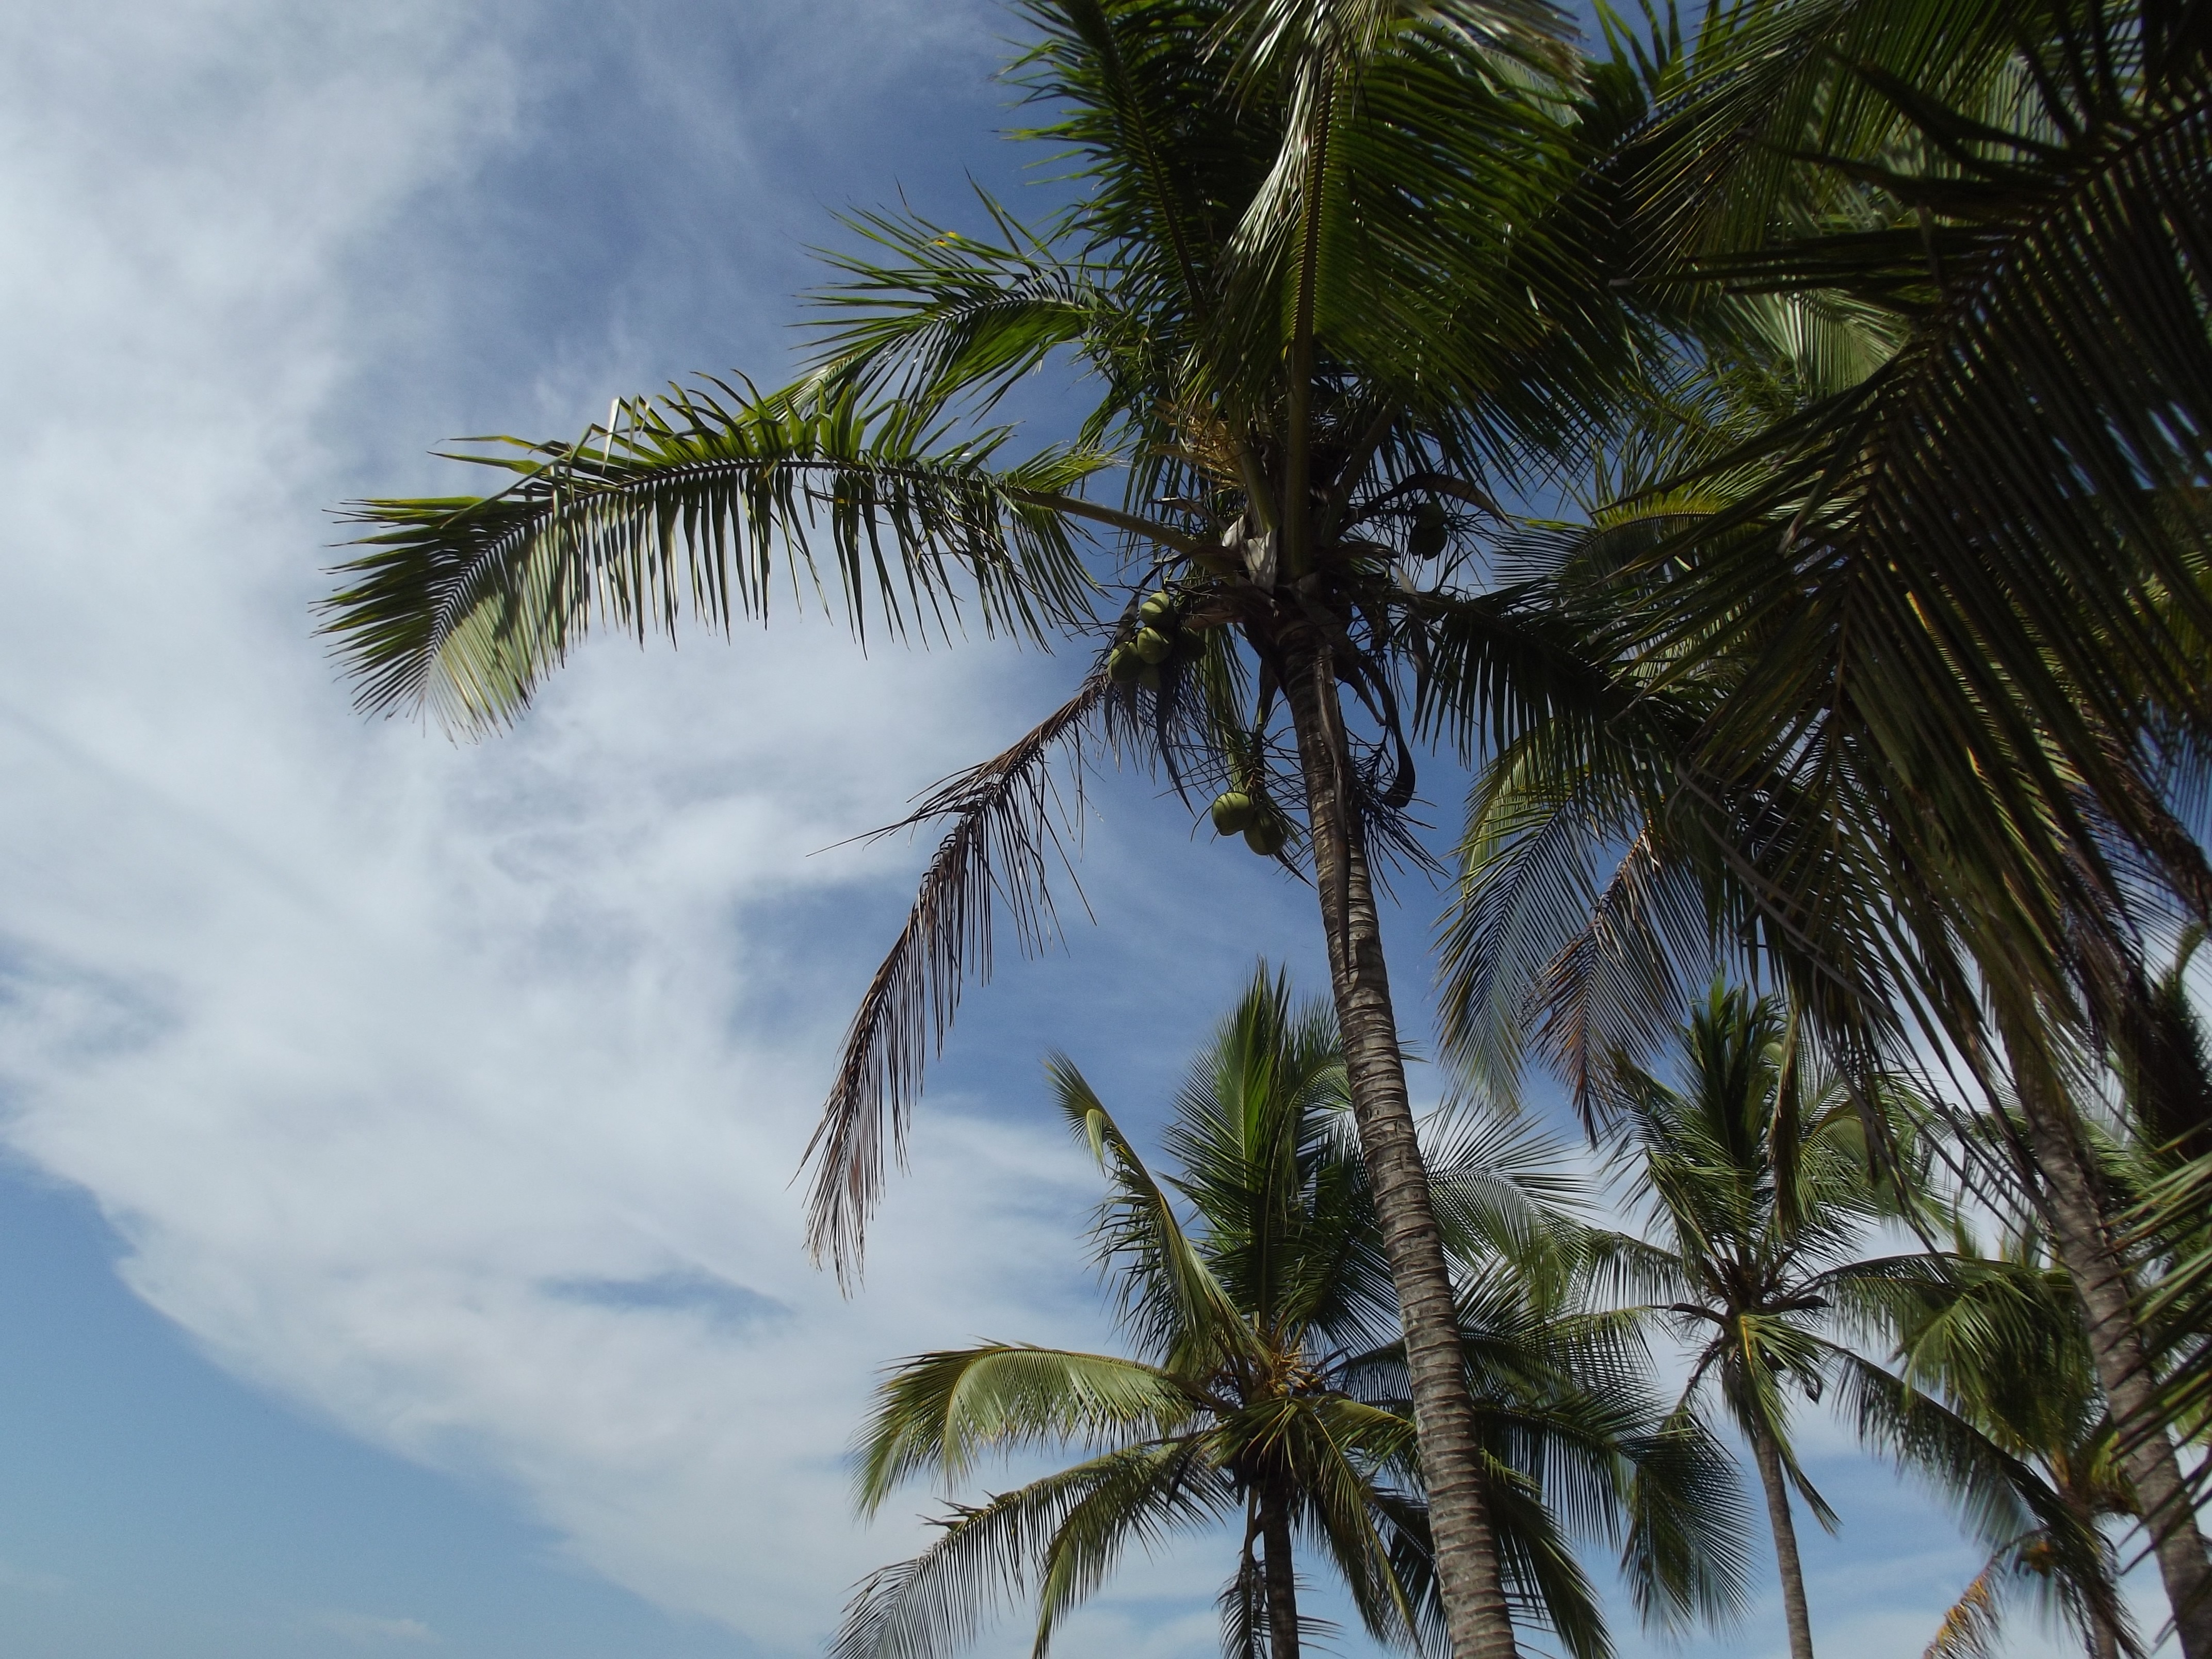
beach, sea, coast, tree, branch, plant, sky, palm tree, leaf, flower, wind, vacation, botany, blue, skies, clouds, tropics, costa rica, flowering plant, woody plant, land plant, arecales, palm family, borassus flabellifer